Battle of Lissa (1811)

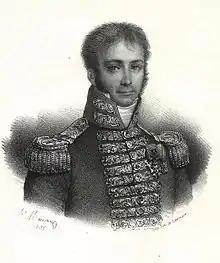
1836 portrait of Dubourdieu by Antoine Maurin

To disrupt the preparations of this army, the British Royal Navy, which had controlled most of the Mediterranean since the Battle of Trafalgar in 1805, seized the Dalmatian Island of Lissa in 1807 and used it as a base for raiding the coastal shipping of Italy and Illyria. These operations captured dozens of ships and caused panic and disruption to French strategy in the region. To counter this, the French government started a major shipbuilding programme in the Italian seaports, particularly Venice, and despatched frigates of their own to protect their shipping. Commodore Bernard Dubourdieu's Franco-Italian squadron were unable to bring the smaller British squadron under William Hoste to a concerted action, where Dubourdieu's superior numbers might prove decisive. Instead, the British and French frigate squadrons engaged in a campaign of raids and counter-raids during 1810.